Wien Haidestraße railway station

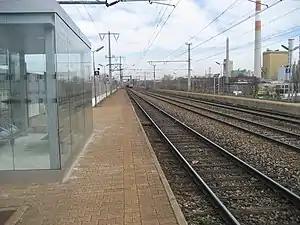
The station platforms in 2010

Wien Haidestraße is a railway station serving Simmering, the eleventh district of Vienna.